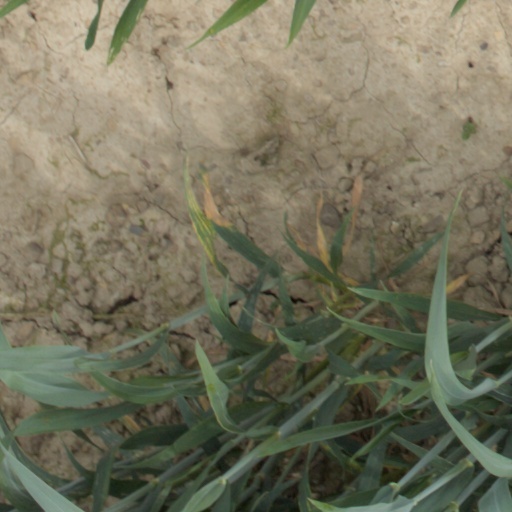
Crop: wheat